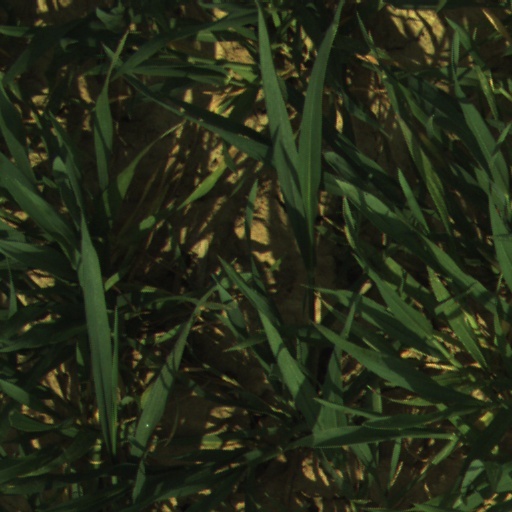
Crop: wheat